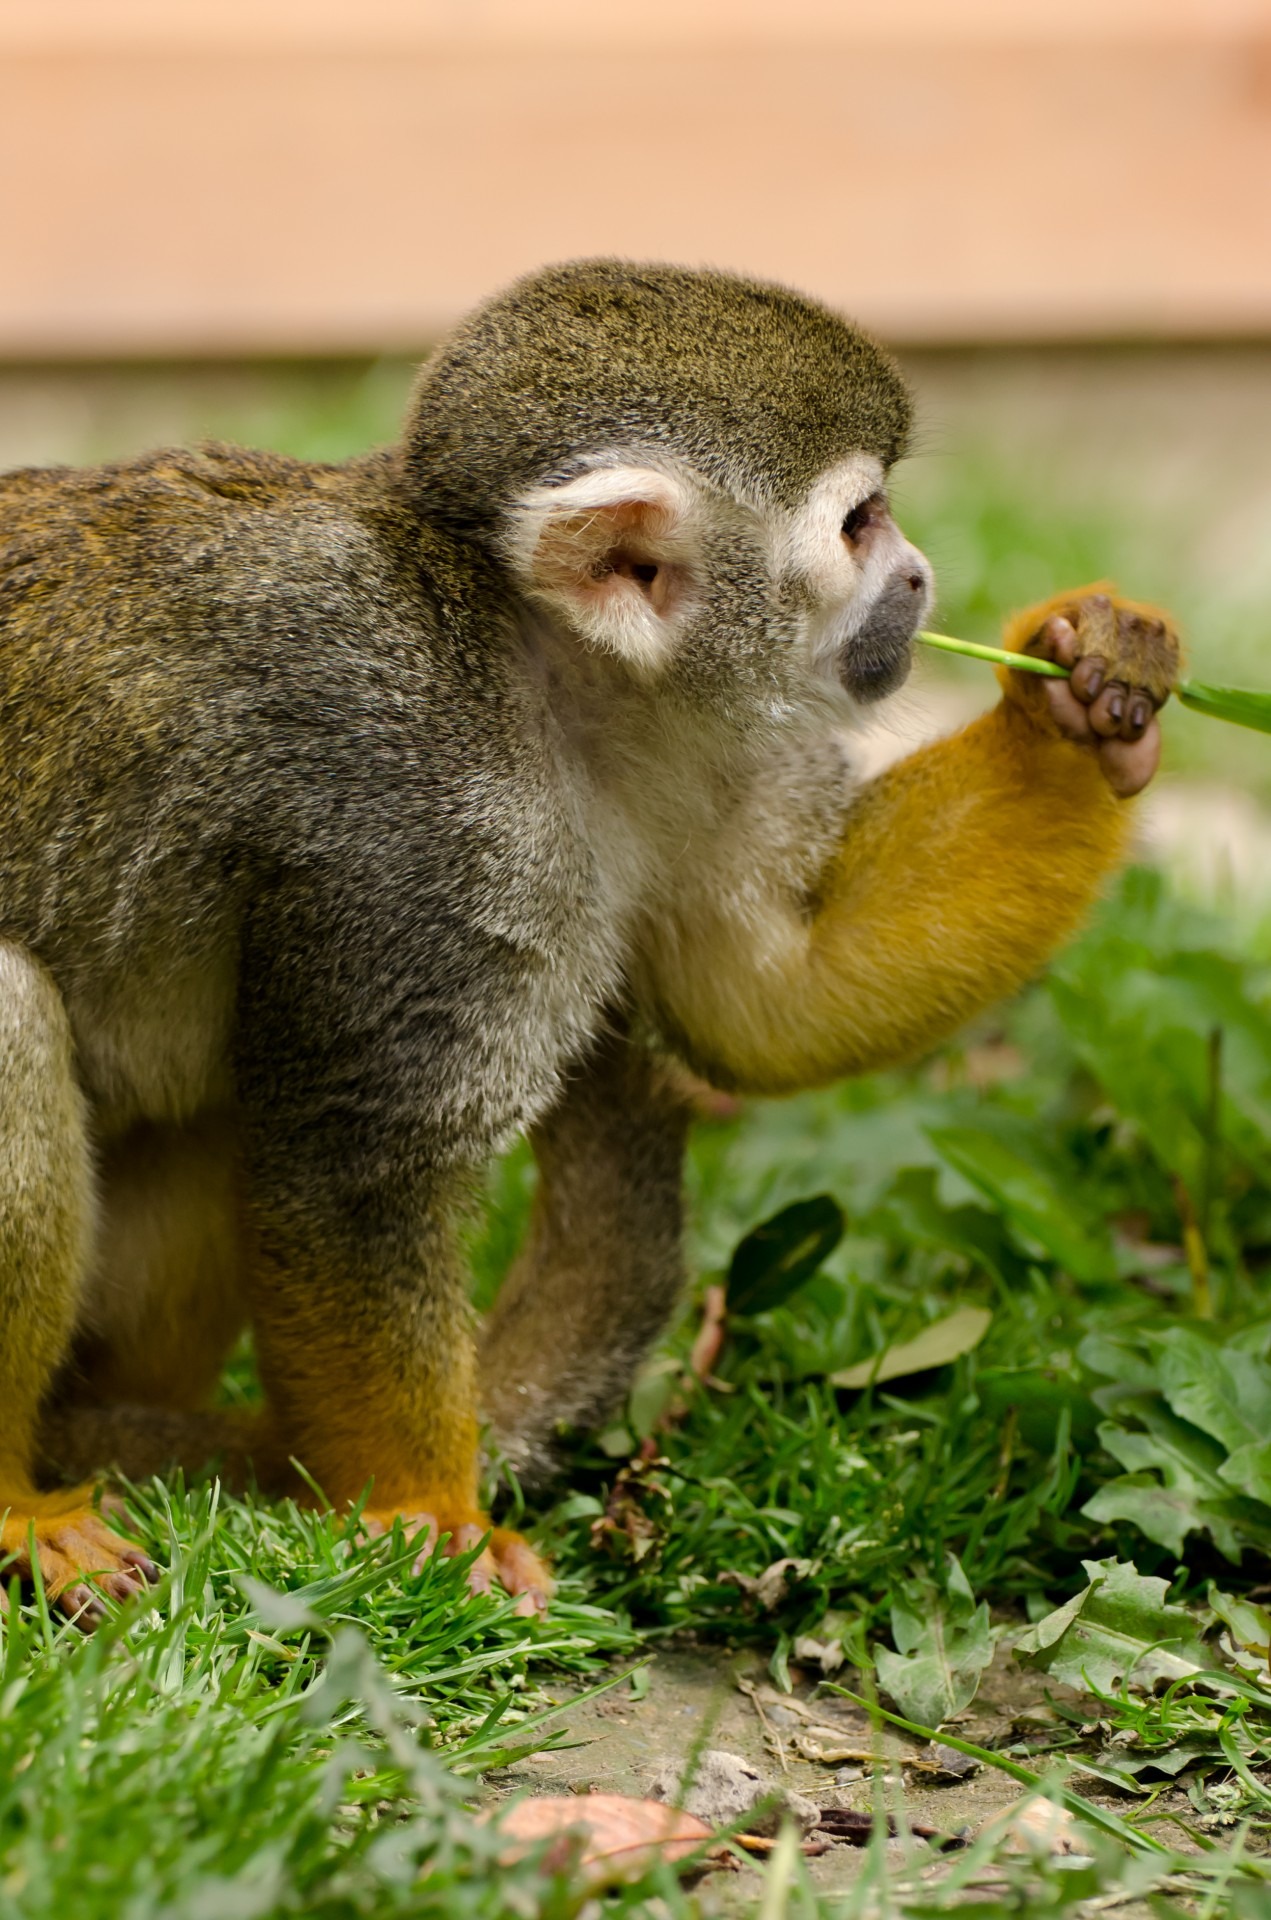
tree, forest, cute, wildlife, green, natural, america, mammal, squirrel, yellow, monkey, fauna, primate, life, squirrel monkey, close up, south, face, outside, eyes, central, snout, rainforest, ears, tiny, look, vertebrate, expression, muzzle, amazon, glance, macaque, new world, human like, new world monkey, sciureus